Louis Joseph Watteau

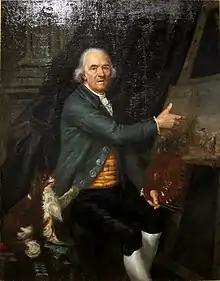
Portrait by Henri A. C. de Mailly, 1798

Louis Joseph Watteau (10 April 1731 - 17 August 1798), known as the Watteau of Lille (a title also given to his son) was a French painter active in Lille.